Short Sperrin

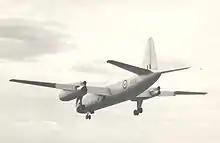
Short Sperrin VX158 landing at Farnborough SBAC Show September 1955. Note the Gyron engine installed in the lower port nacelle

The two Sperrins were used in a variety of research trials through the 1950s, including engine tests using "VX158" as a testbed for the de Havilland Gyron turbojet - a large engine delivering thrust. The Gyron Gy1 replaced the lower Avon in the port nacelle (see image). For the first flight with this engine configuration on 7 July 1955. "VX158" was piloted by Jock Eassie and Chris Beaumont. Testing with this asymmetric engine configuration continued until March 1956, when the single Gyron Gy1 was removed and two Gyron Gy2 engines, each providing thrust, were fitted, one in each engine nacelle below the original Avon RA.2s.